Draggily Ever After

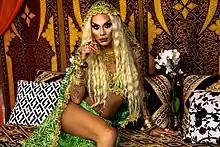
Kimora Blac ("pictured in 2018") is eliminated from the competition.

Following the mini-challenge, the main challenge has contestants create fairy tale versions of themselves.